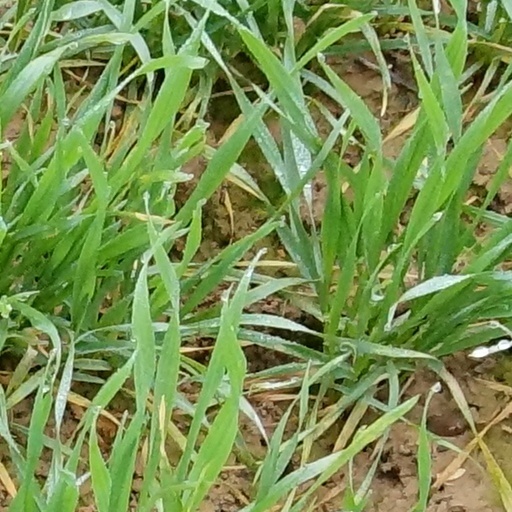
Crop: wheat